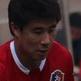
Age: 27